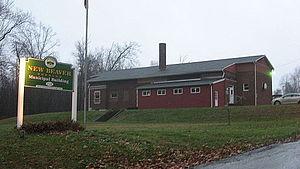
New Beaver est un borough situé au sud du comté de Lawrence, en Pennsylvanie, aux États-Unis. En 2010, il comptait une population de 1 502 habitants, estimée au 1ᵉʳ juillet 2020 à 1 140 habitants. Fondé en 1796, le borough est incorporé le 18 novembre 1959.